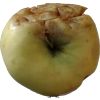
Label: Apple hit 1